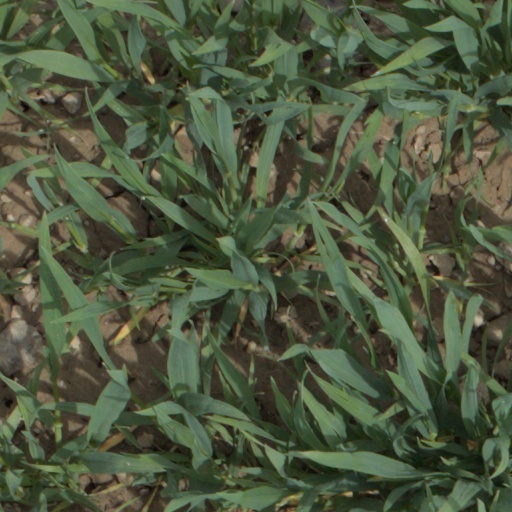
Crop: wheat